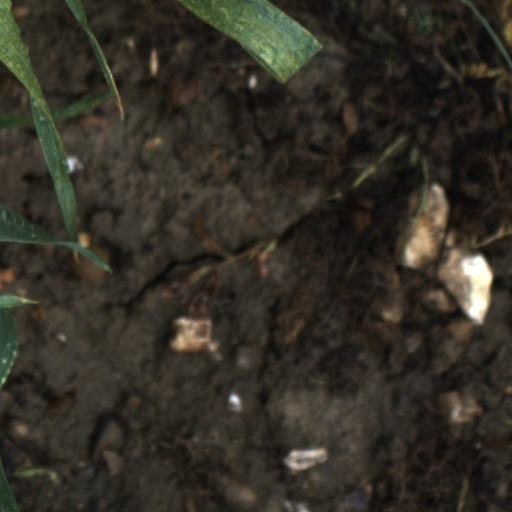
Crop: wheat